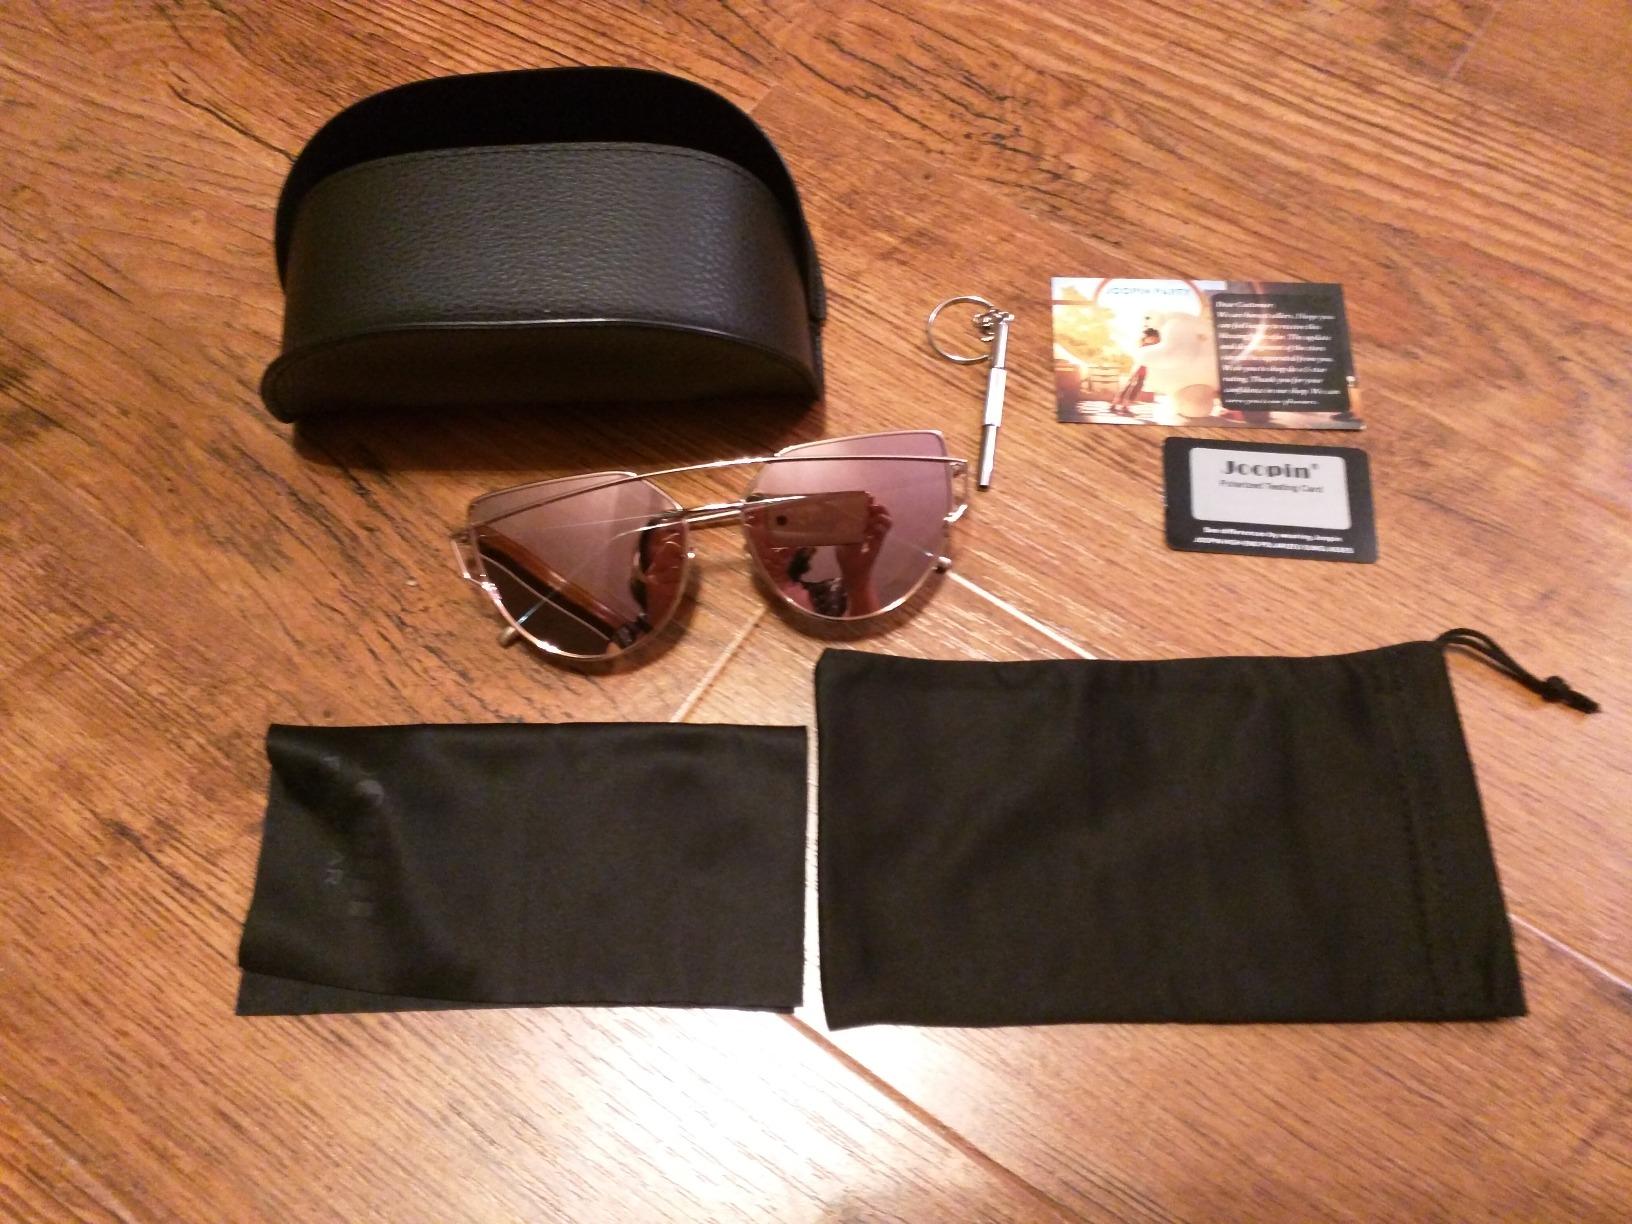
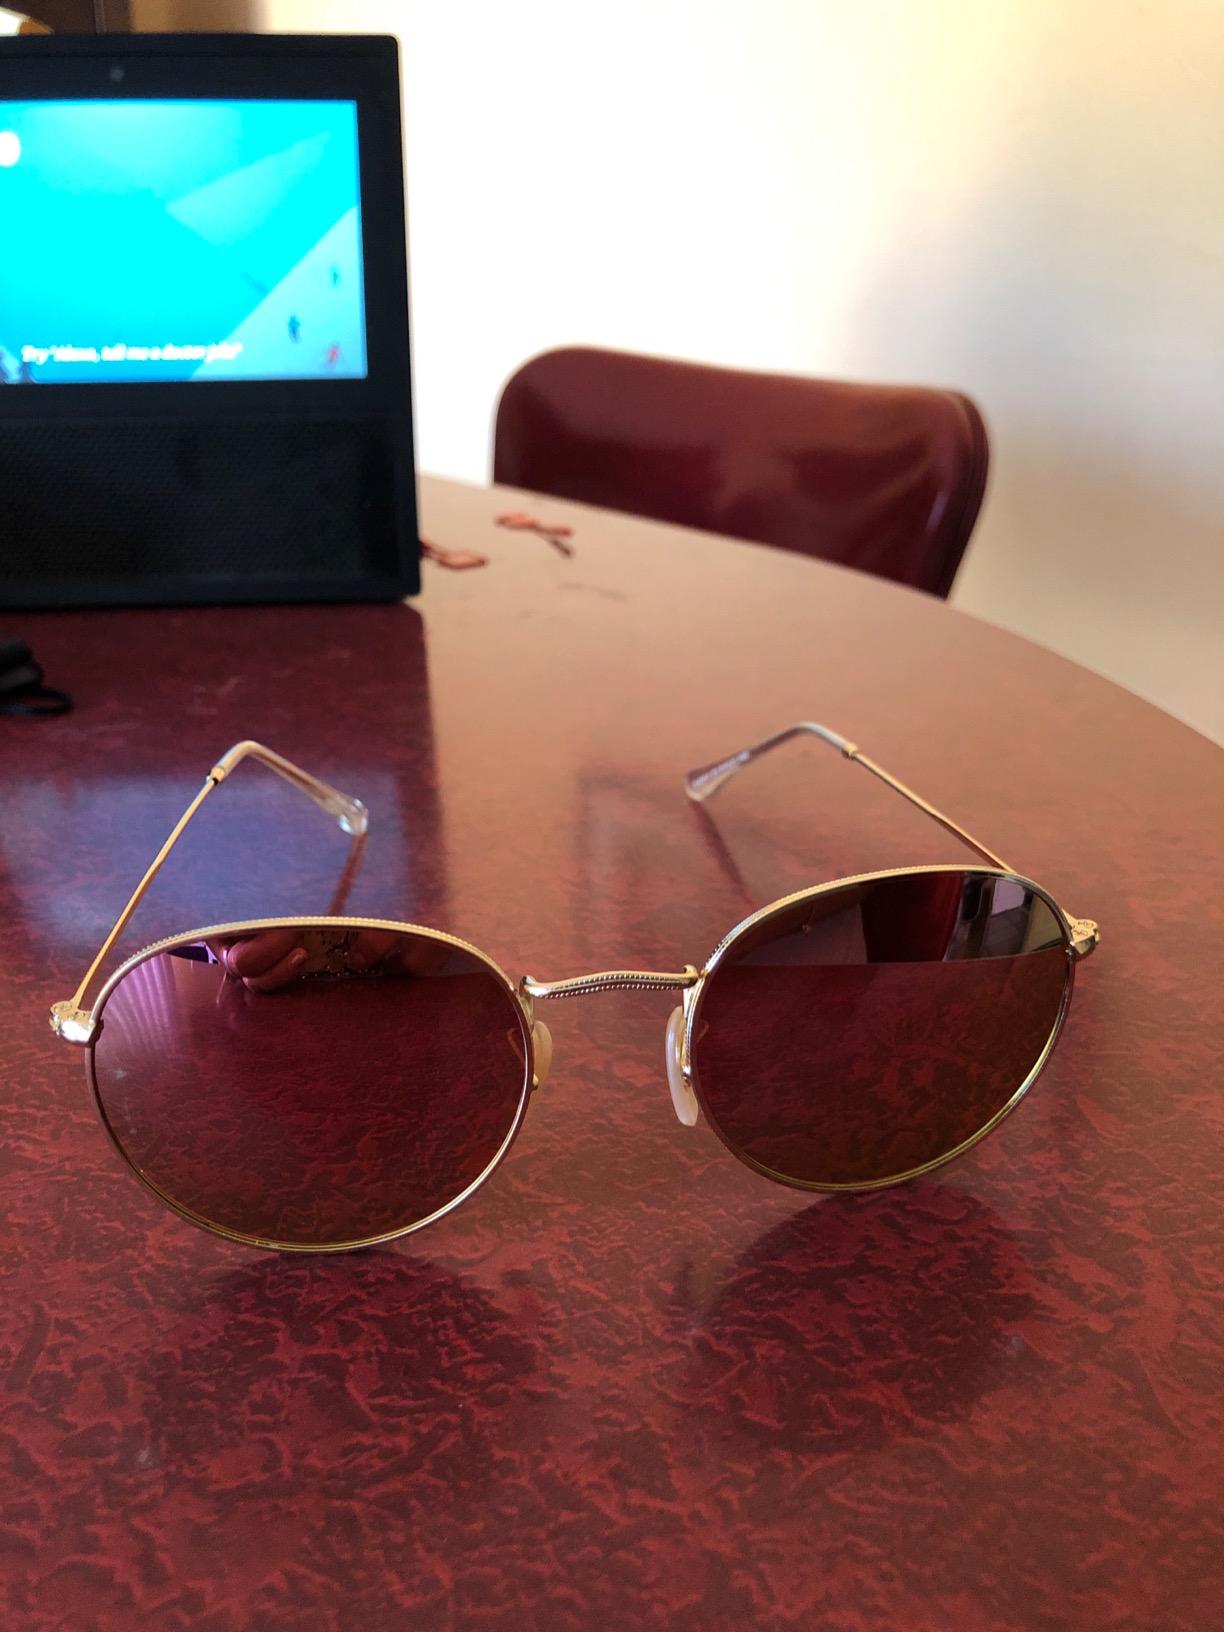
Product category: accessories_sunglasses
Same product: no